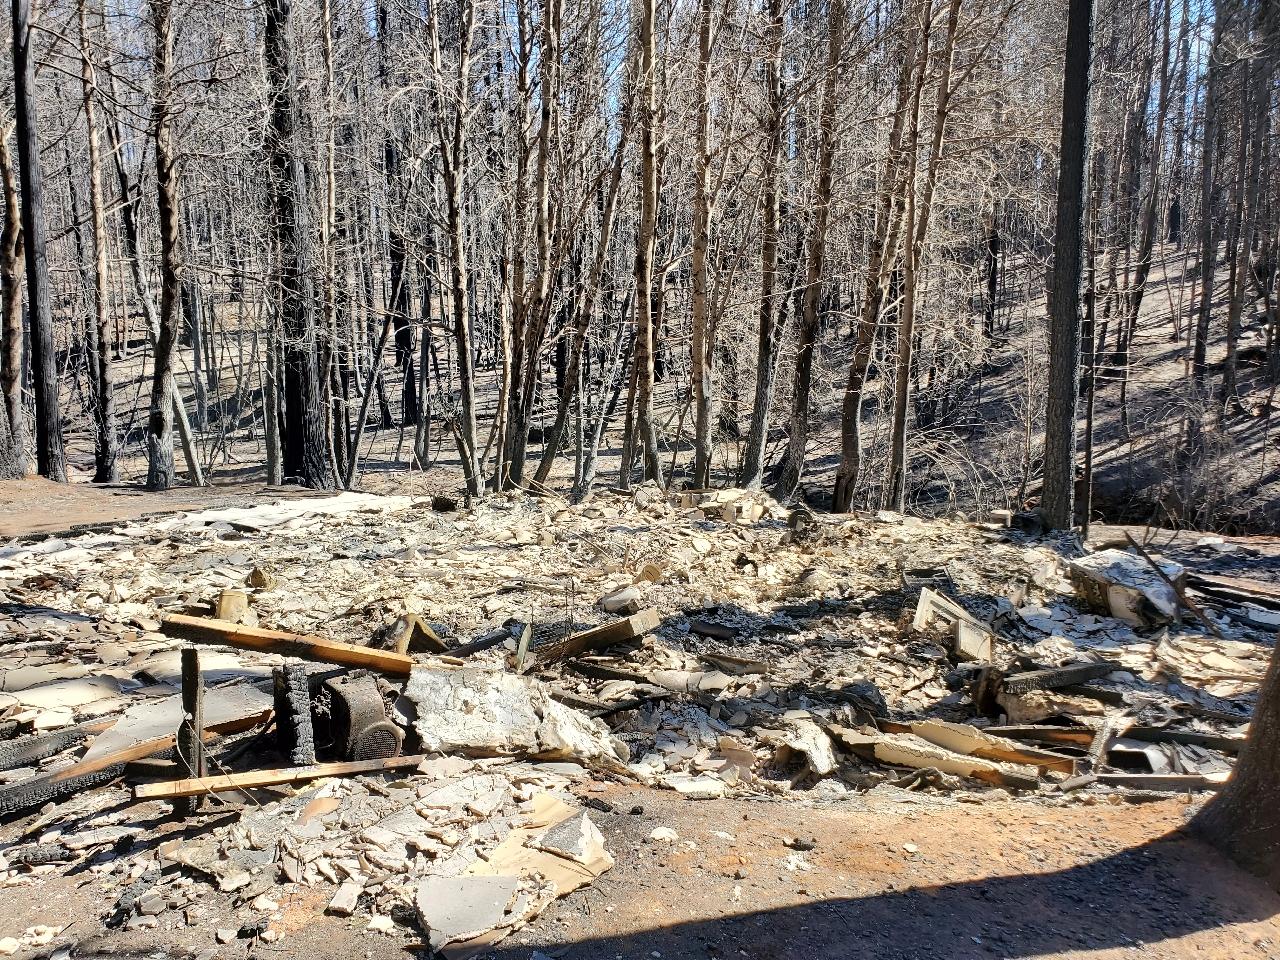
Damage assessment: destroyed